Gebel el-Silsila

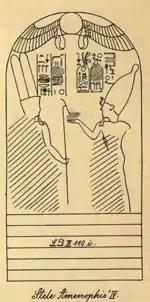
Stele of Amenhotep IV (Akhenaten) from Gebel el-Silsila. Kings are shown adoring Amun-Re. "Image depiction from Lepsius".

Survey work of the east bank has revealed 49 quarries, the largest being Quarry 34 (Q34) (reviewed in 7 partitions due to its immensity) containing 54 stone huts.